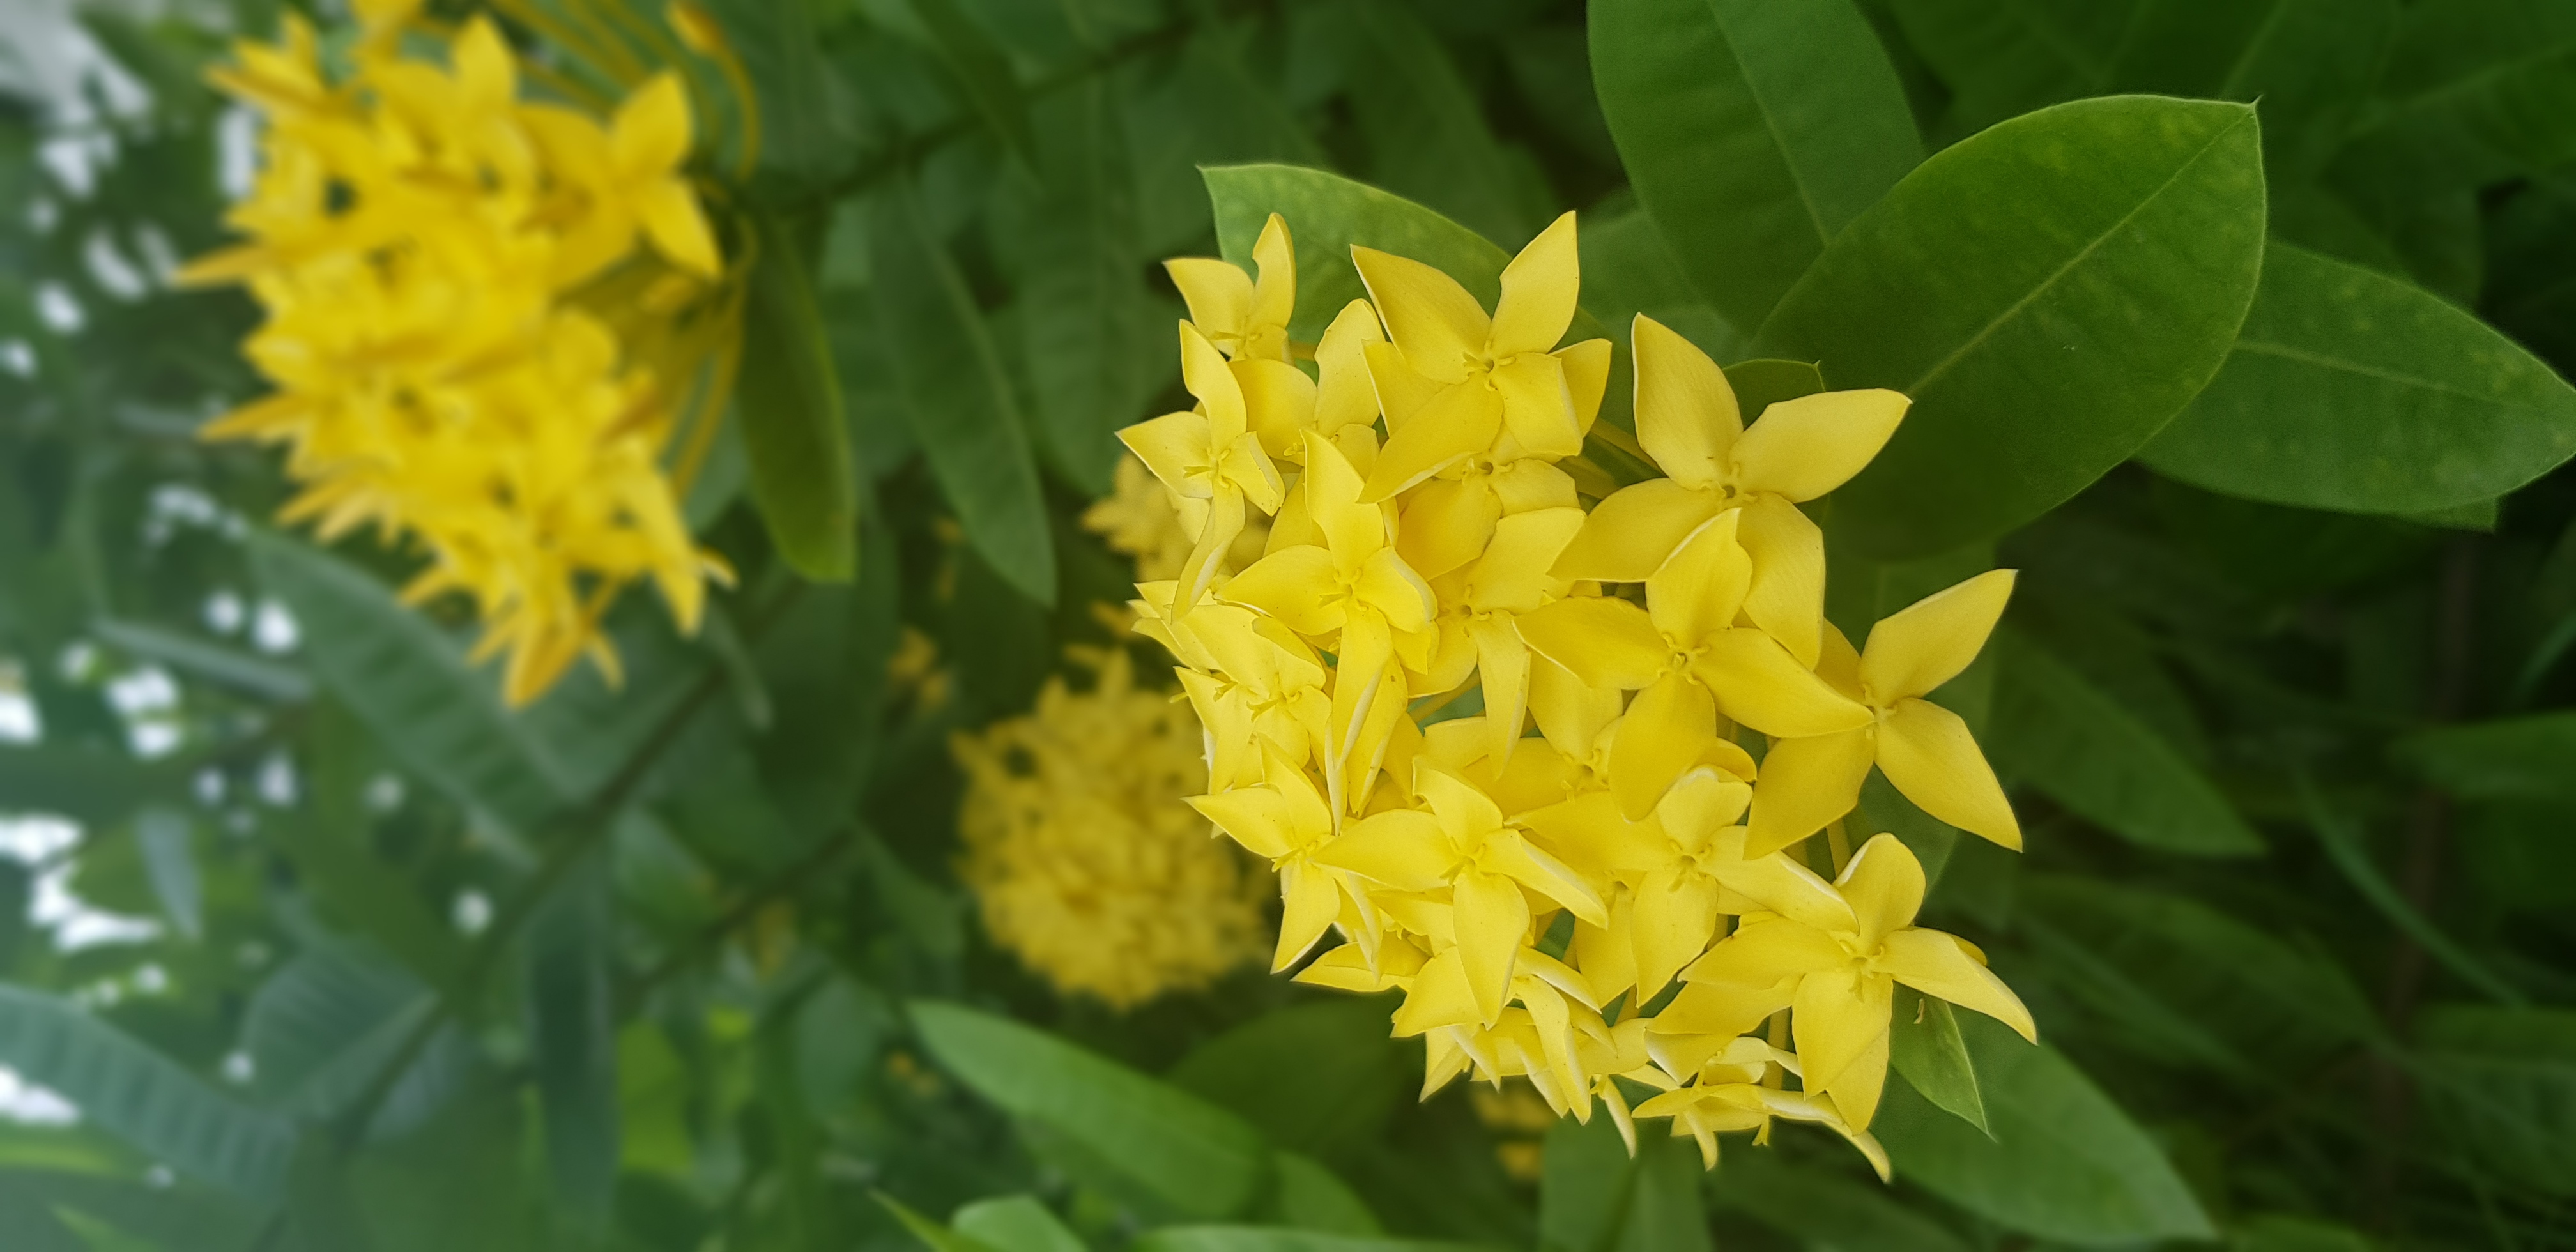
flower, yellow, green, flowering plant, plant, cestrum, wildflower, herbaceous plant, goldenrod, petal, shrub